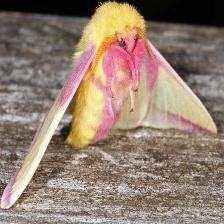
Species: ROSY MAPLE MOTH